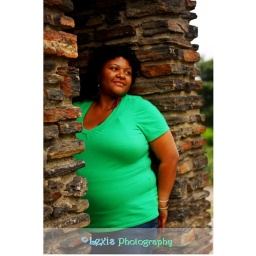
baby boy in the oven